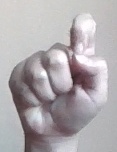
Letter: fa